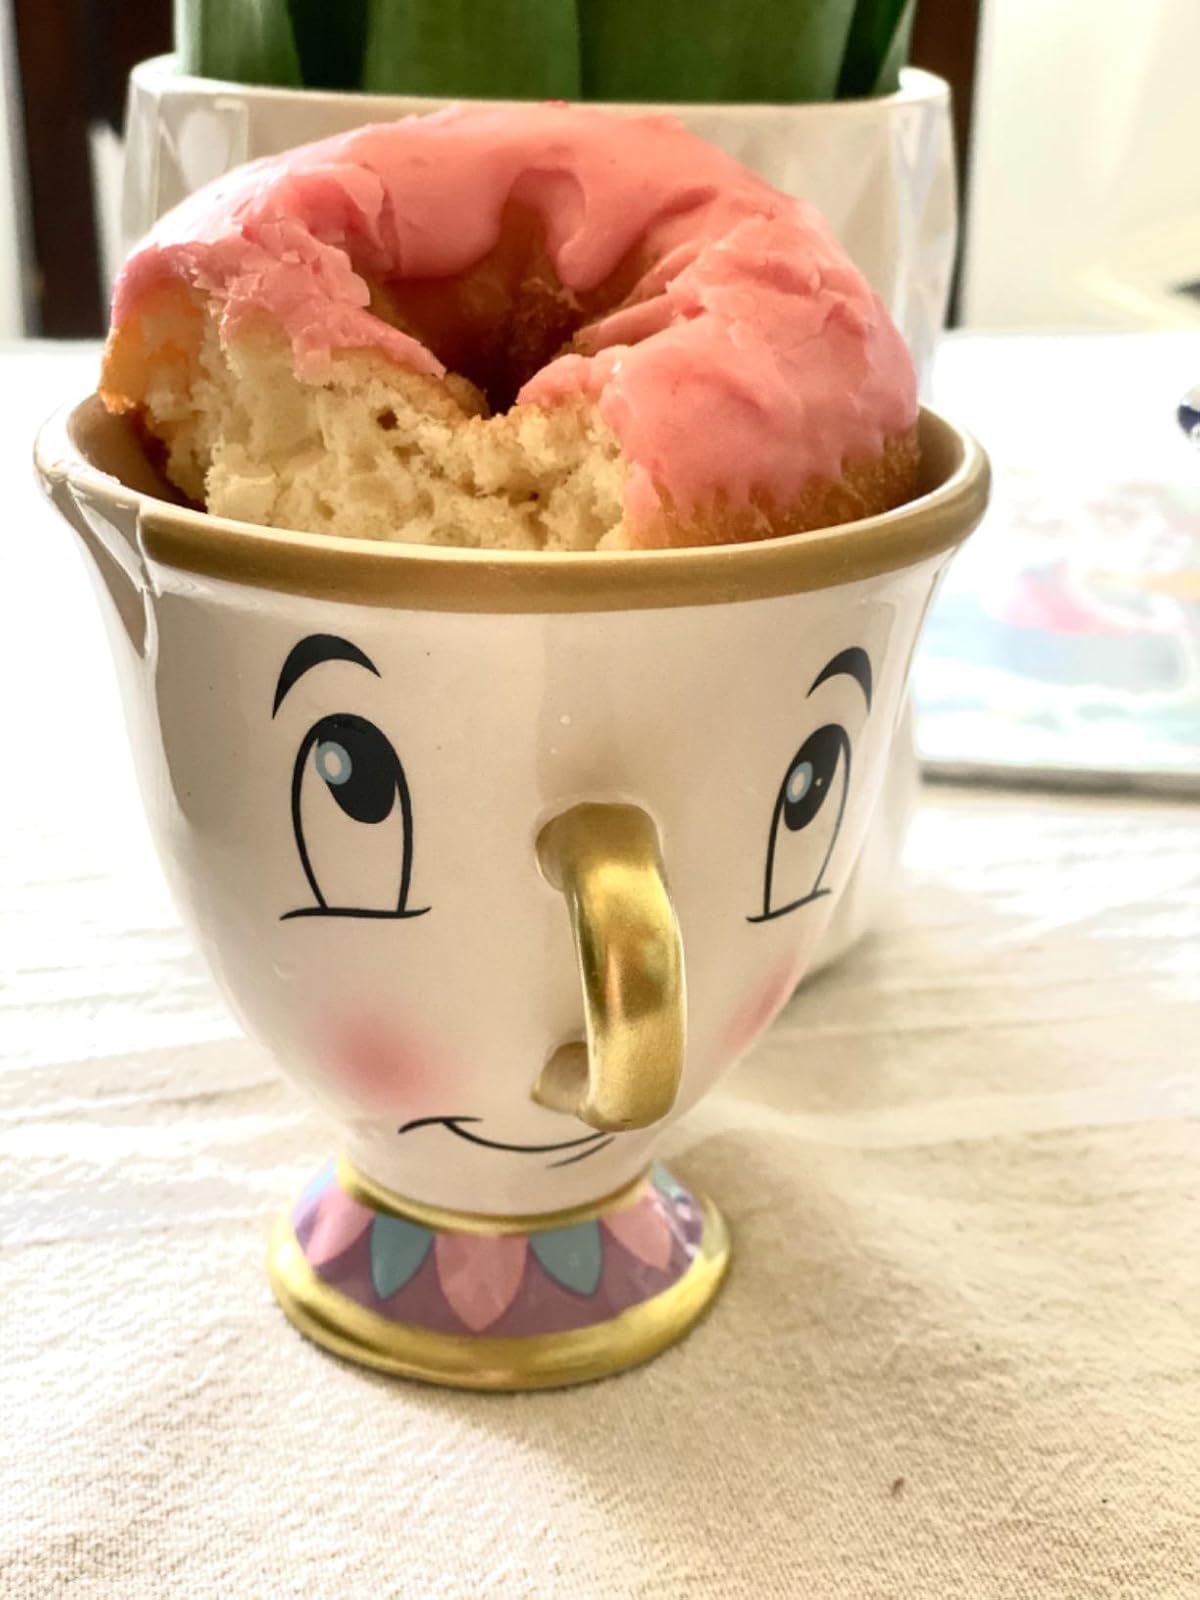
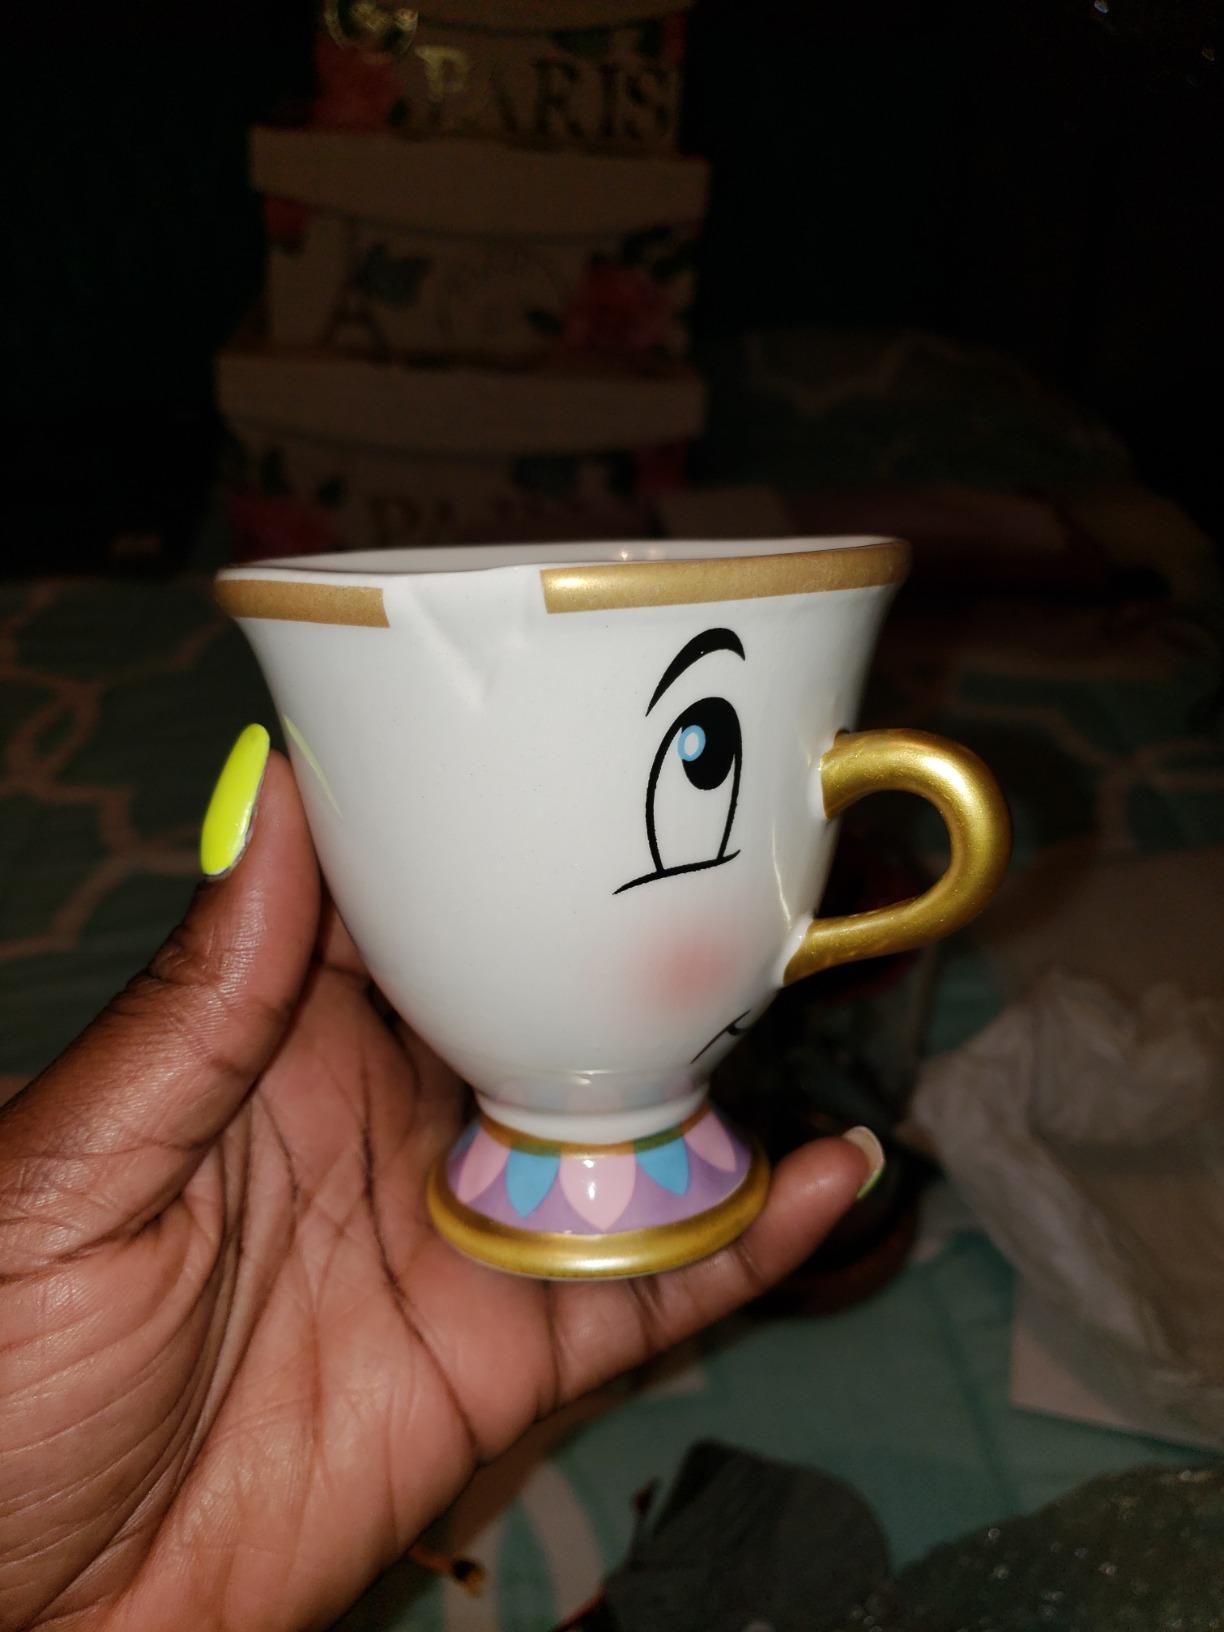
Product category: items_mug
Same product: yes